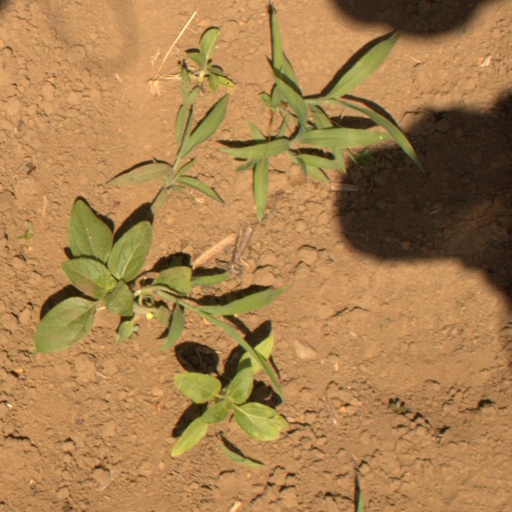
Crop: Jerusalem artichoke